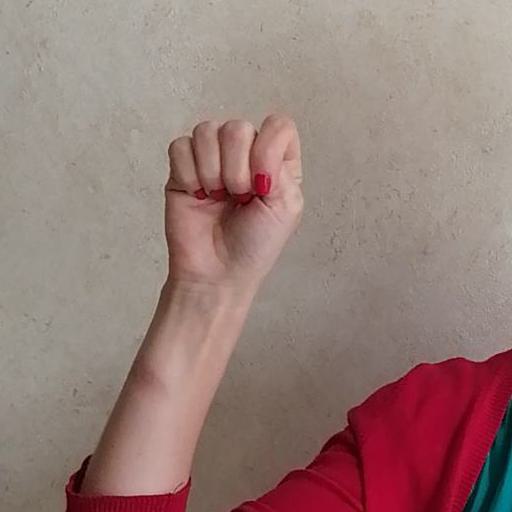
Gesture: fist